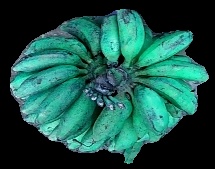
Variety: rasbale
Grade: grade3